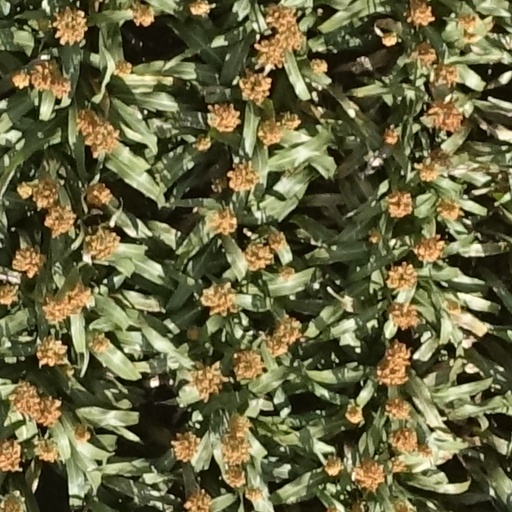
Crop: sorghum